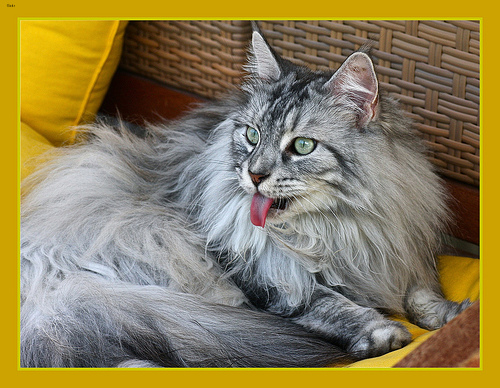
Animal: cat
Breed: maine_coon